Ambankalai

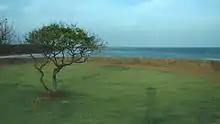
View of the sea from Vattakottai Fort, near Kanyakumari town.

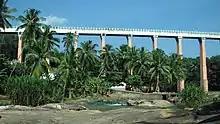
Mathur Aqueduct, near Thiruvattar, is the longest aqueduct in South Asia

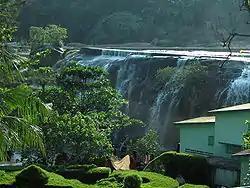
Thirparappu Waterfalls are one of the nice falls around Kanyakumari

Ambankalai is primarily a farming community, producing crops such as banyan, coconut, and pepper. A canal-like stream which originates from nearby dams such as Pechiparai, Perunchani, and Kodaiyyar supplies the village most of its water.